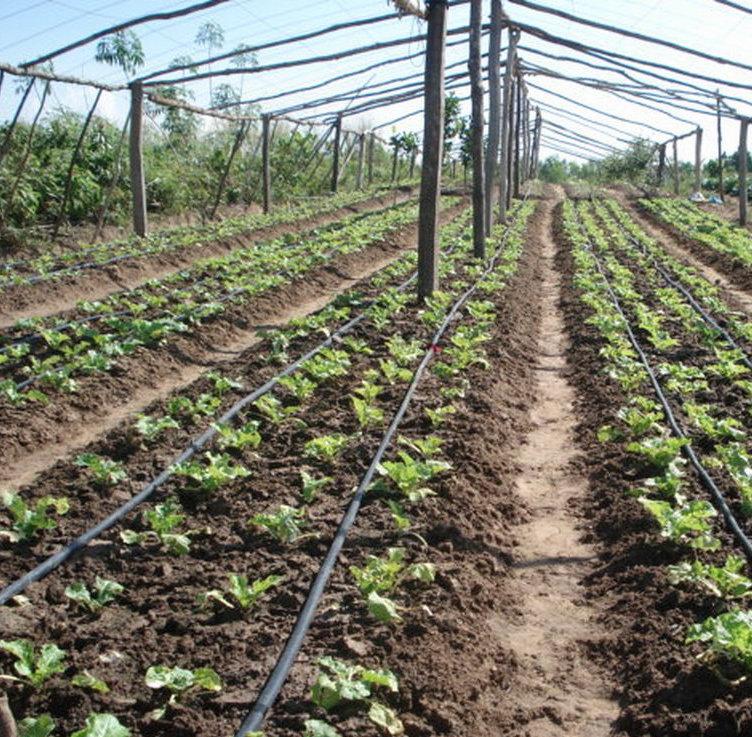
Mfumo wa kilimo cha kisasa ndani ya bustani, ambapo safu za mimea michanga, huenda ni mboga; imepandwa moja kwa moja kwenye udongo na kunyunyuziwa maji kupitia mabomba ya umwagiliaji, yaliyopangiliwa vizuri kati ya mistari. Bustani imejengwa kwa mbao na kufunikwa kwa plastiki ya wazi, ili kuruhusu mwanga wa jua, huku ikilinda mimea dhidi ya hali mbaya ya hewa.